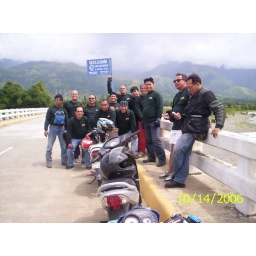
bridge at lahur, aurora going to dingalan, aurora of which is beyond that mountain range in the foreground.